Man in the Dark

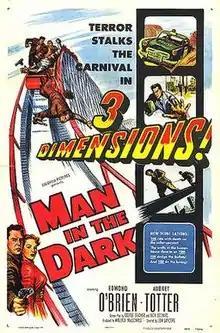
Theatrical release poster

Man in the Dark is a 1953 film noir drama 3-D film directed by Lew Landers and starring Edmond O'Brien, Audrey Totter and Ted de Corsia. It is a remake of the 1936 Ralph Bellamy film "The Man Who Lived Twice".